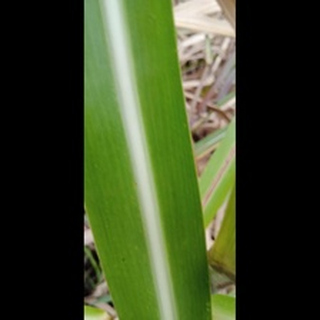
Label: healthy_sugarcane